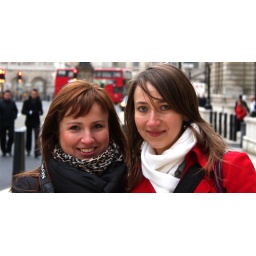
Two charming Polish tourists. I like the red and black in this one.